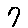
Label: 7